Ipoh

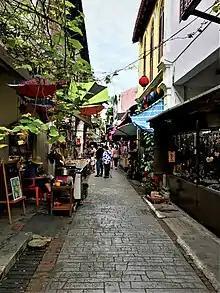
Concubine Lane, one of the cultural and culinary hubs in the city

The Ipoh City Council governs the city. Datuk Rumaizi Baharin, appointed in April 2020, is the current mayor of Ipoh.